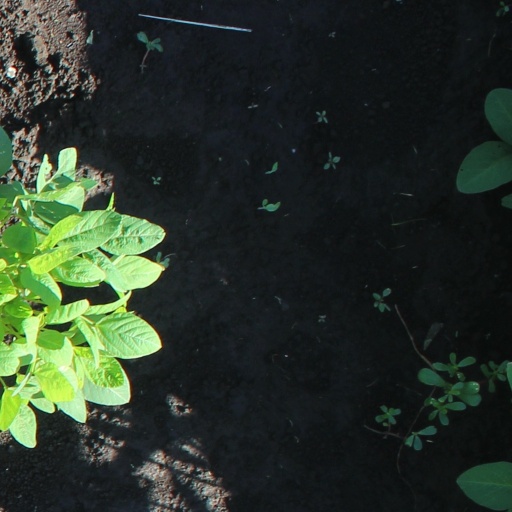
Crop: soybean